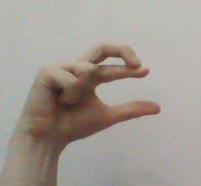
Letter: thal